VEGF receptor

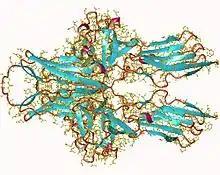
fms-related tyrosine kinase 1 (vascular endothelial growth factor/vascular permeability factor receptor)

VEGF receptors (VEGFRs) are receptors for vascular endothelial growth factor (VEGF). There are three main subtypes of VEGFR, numbered 1, 2 and 3. Depending on alternative splicing, they may be membrane-bound (mbVEGFR) or soluble (sVEGFR).